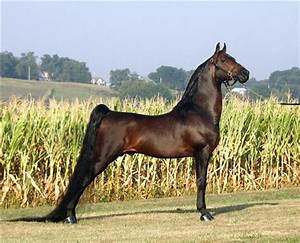
Label: horse